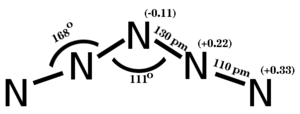
Le pentazenium est un cation formé d'une molécule de cinq atomes d'azote ayant « perdu » un électron, de formule N⁺